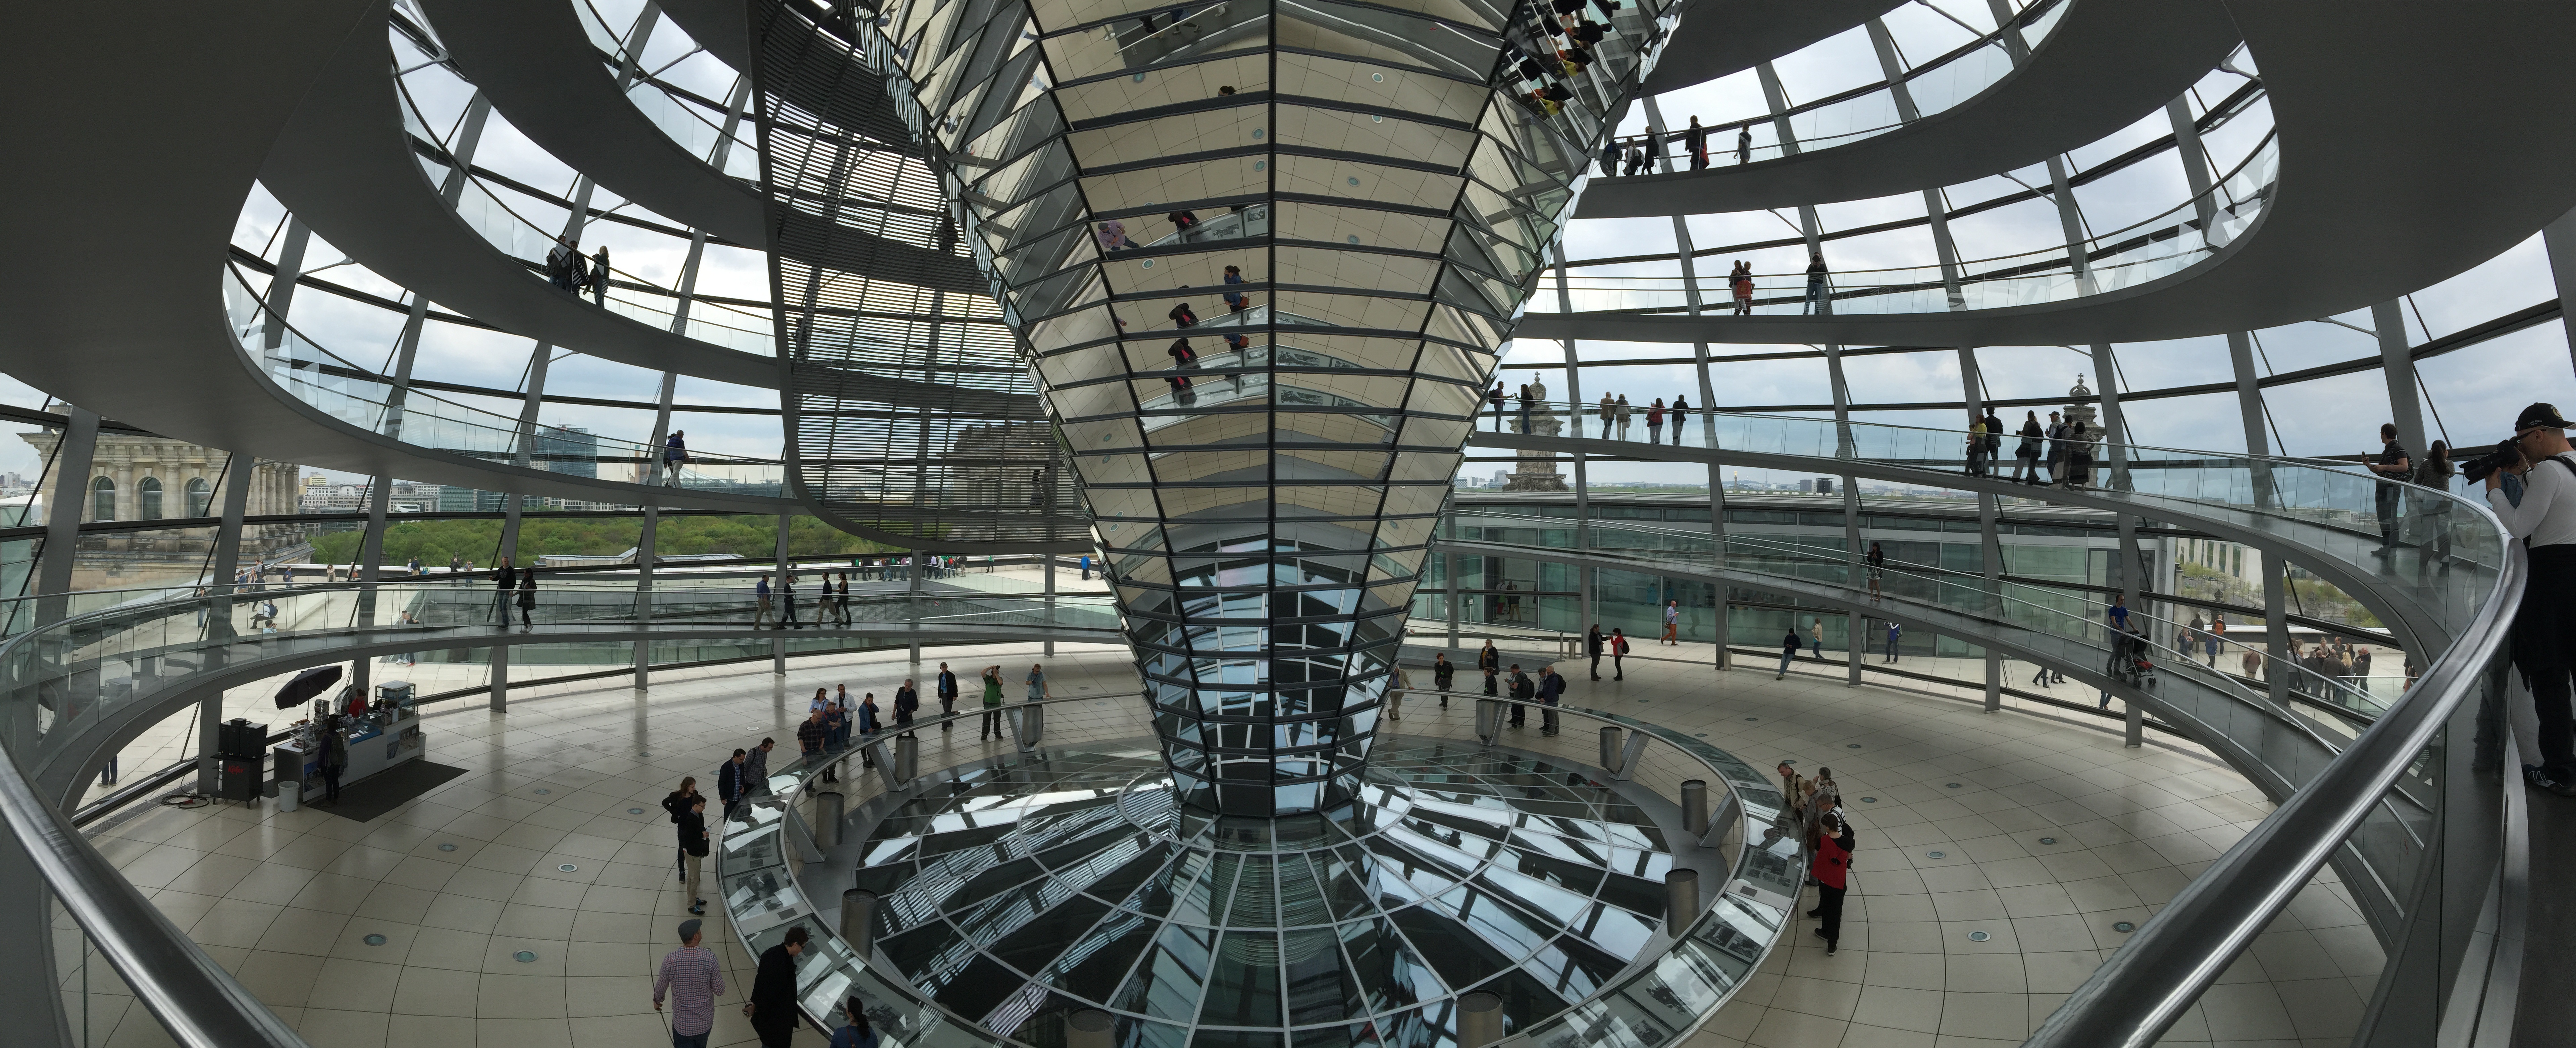
walking, architecture, structure, roof, landmark, symmetry, germany, berlin, tourist attraction, dome, visitors, reichstag, around